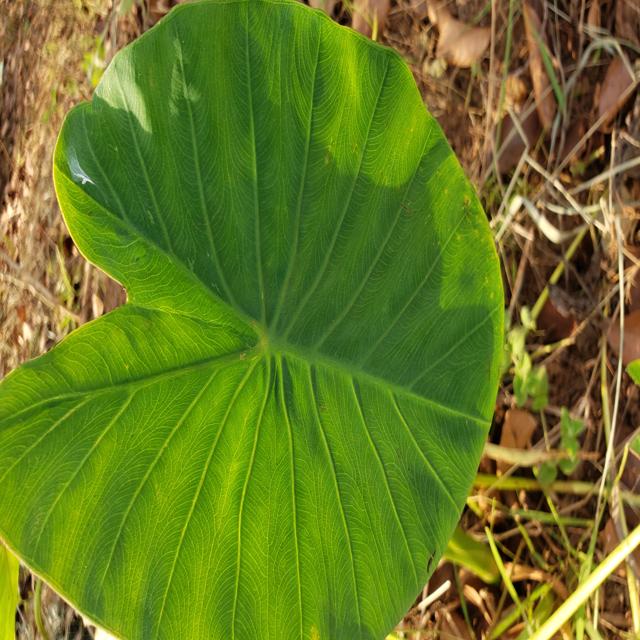
Label: Healthy